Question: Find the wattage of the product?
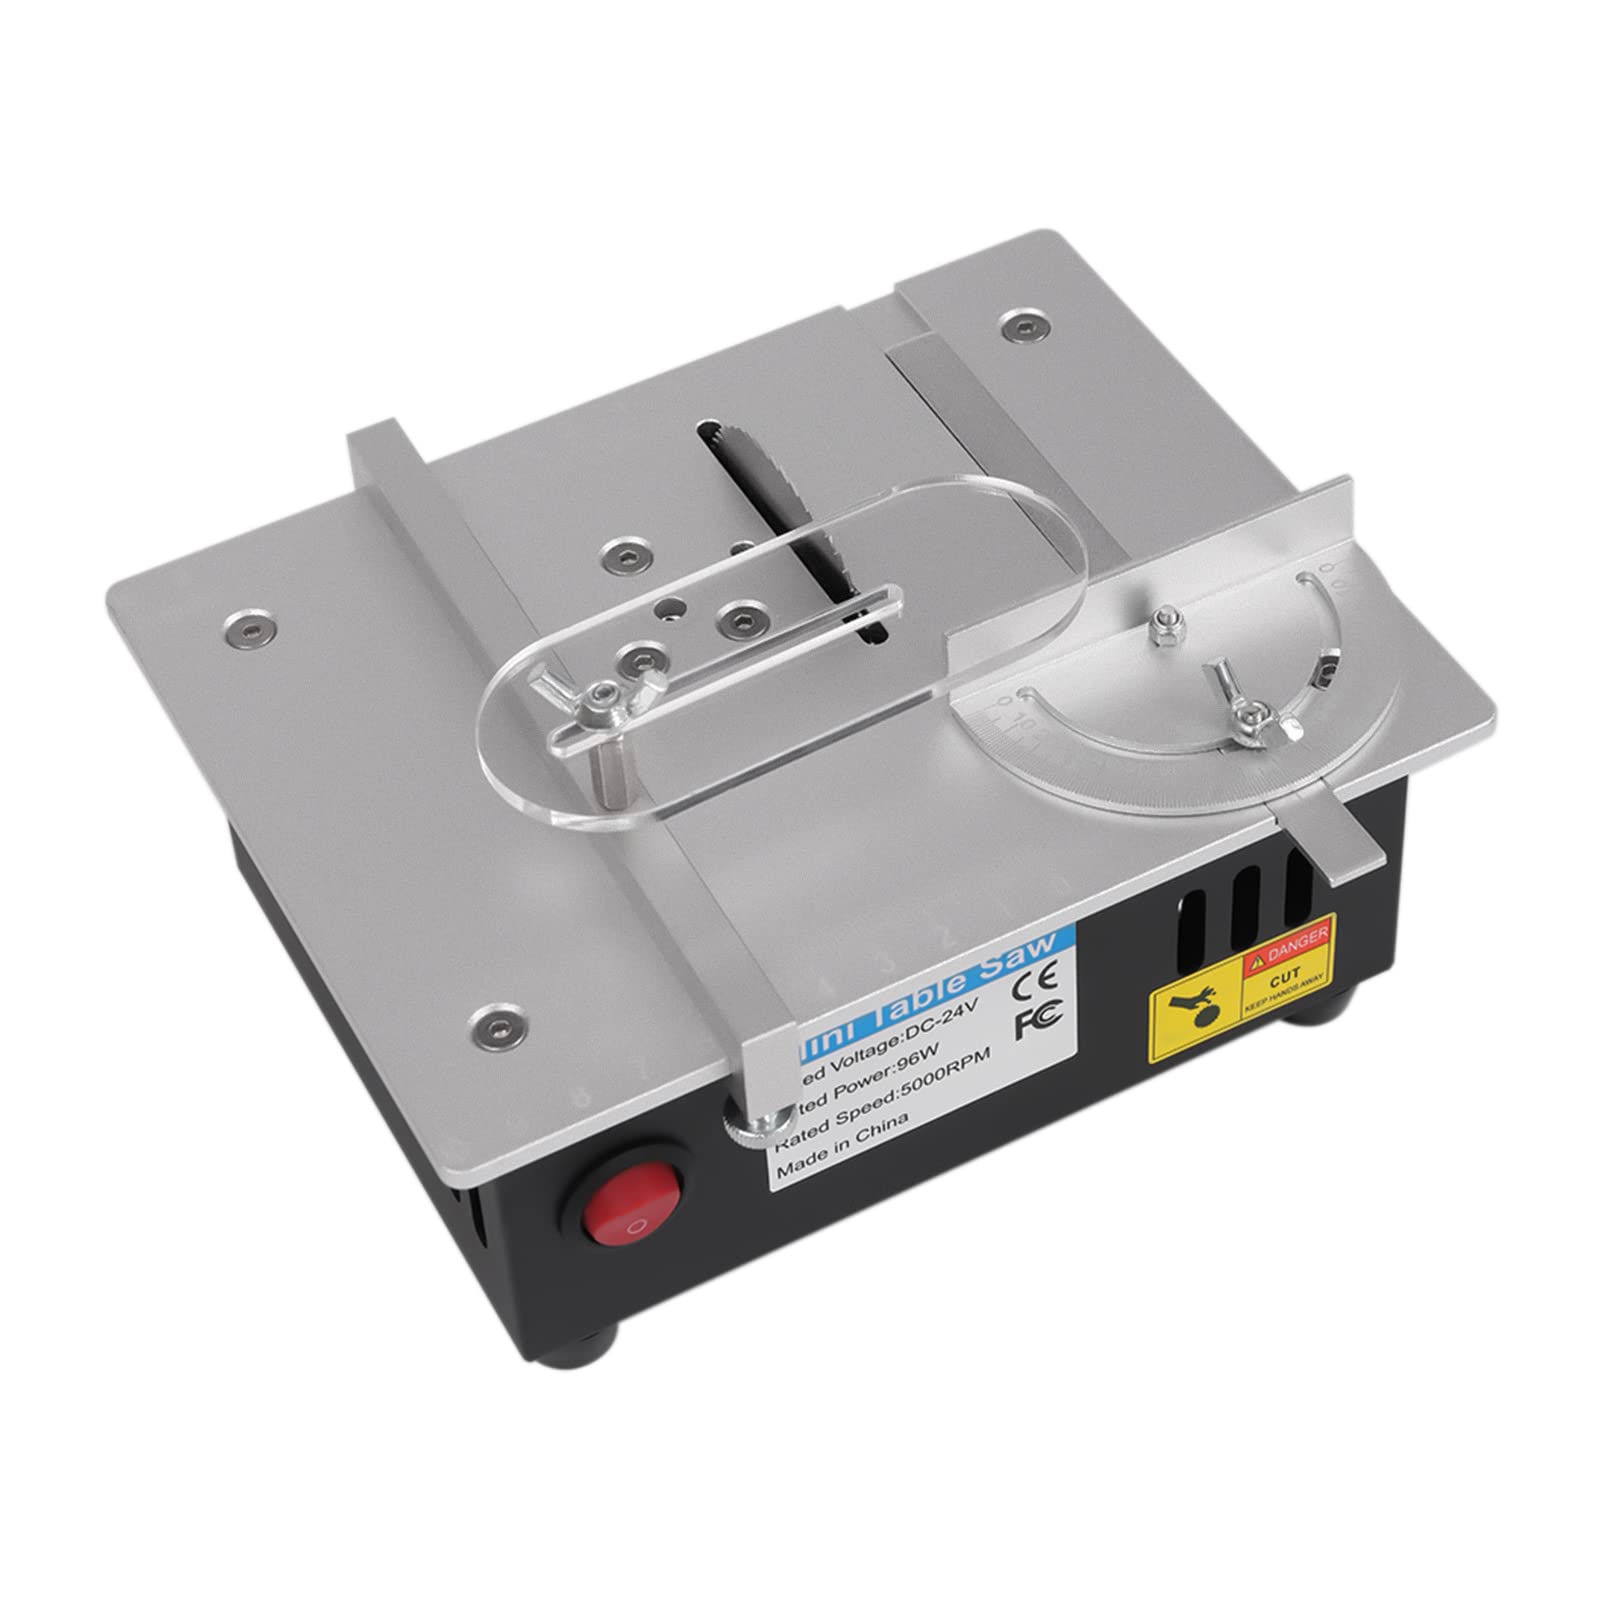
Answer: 96.0 watt